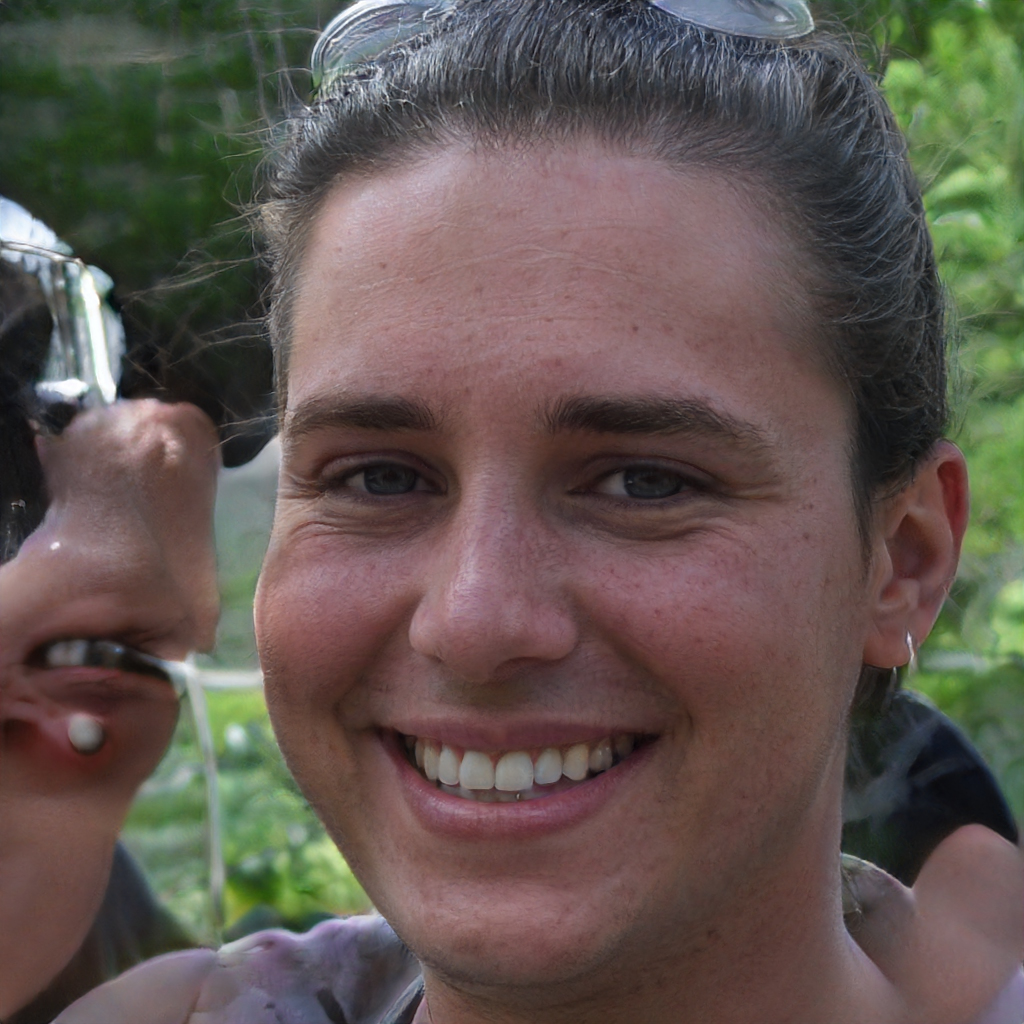
Gender: Female